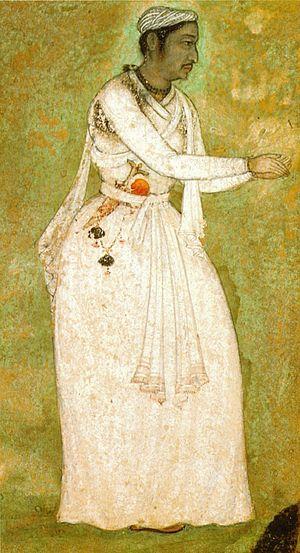
Tansen, né en 1506 et mort le 26 avril 1589, est le plus célèbre des musiciens de la cour d’Akbar. Dans le Ain i Akbari, Abul al-Fazl ibn Mubarak, l’historien d’Akbar, dit qu’« il n’a pas existé dans l’Inde depuis plus de mille ans un musicien qui soit son égal. »